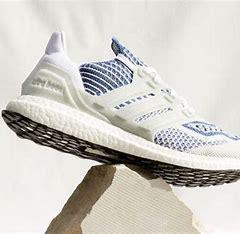
Brand: Adidas
Model: Ultraboost 22